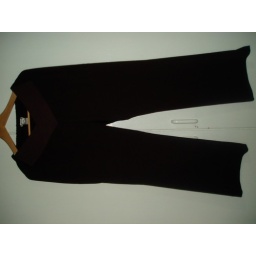
dark brown dress pants in soft stretch material